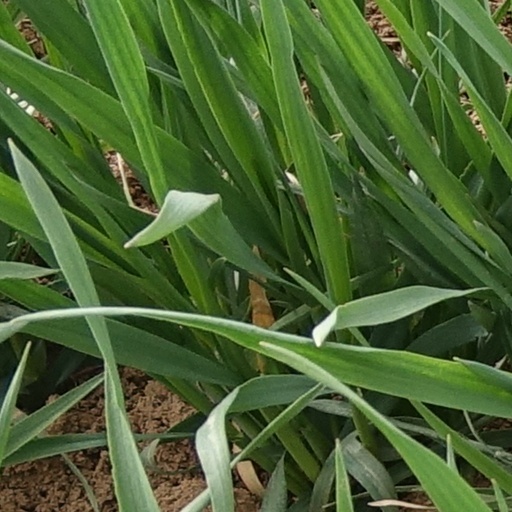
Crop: wheat